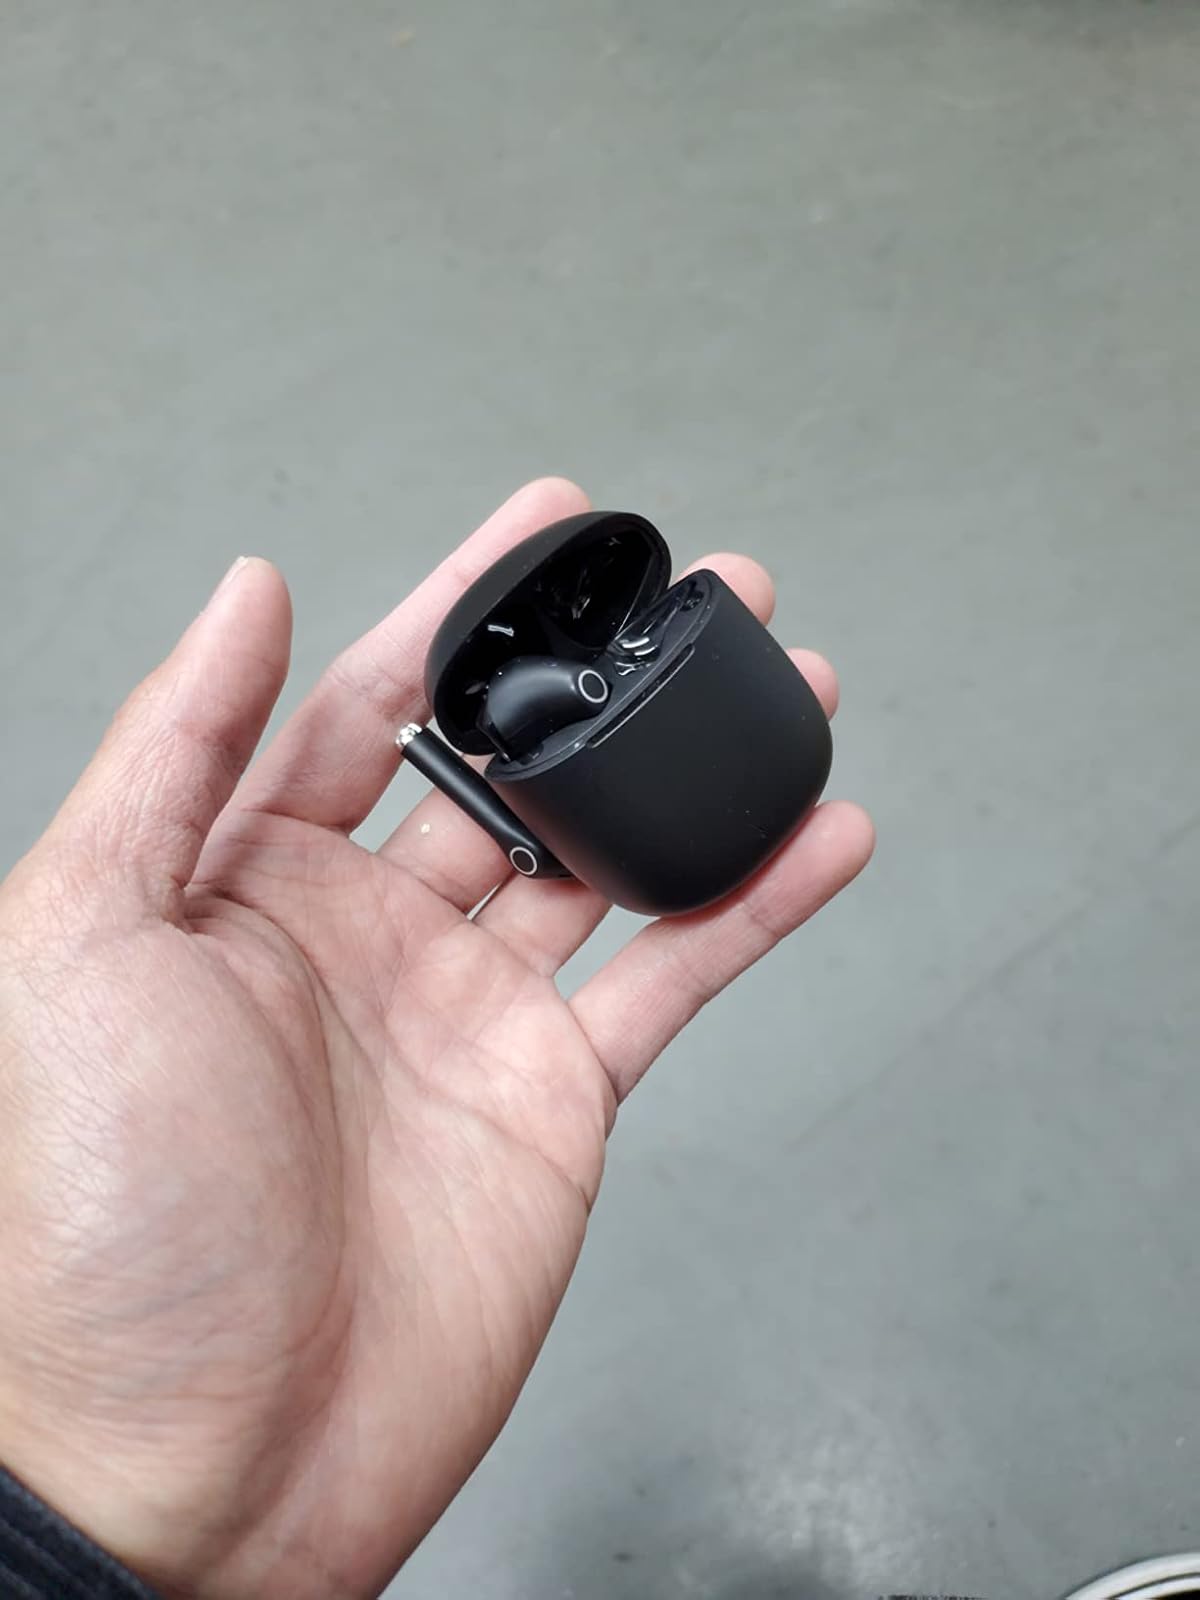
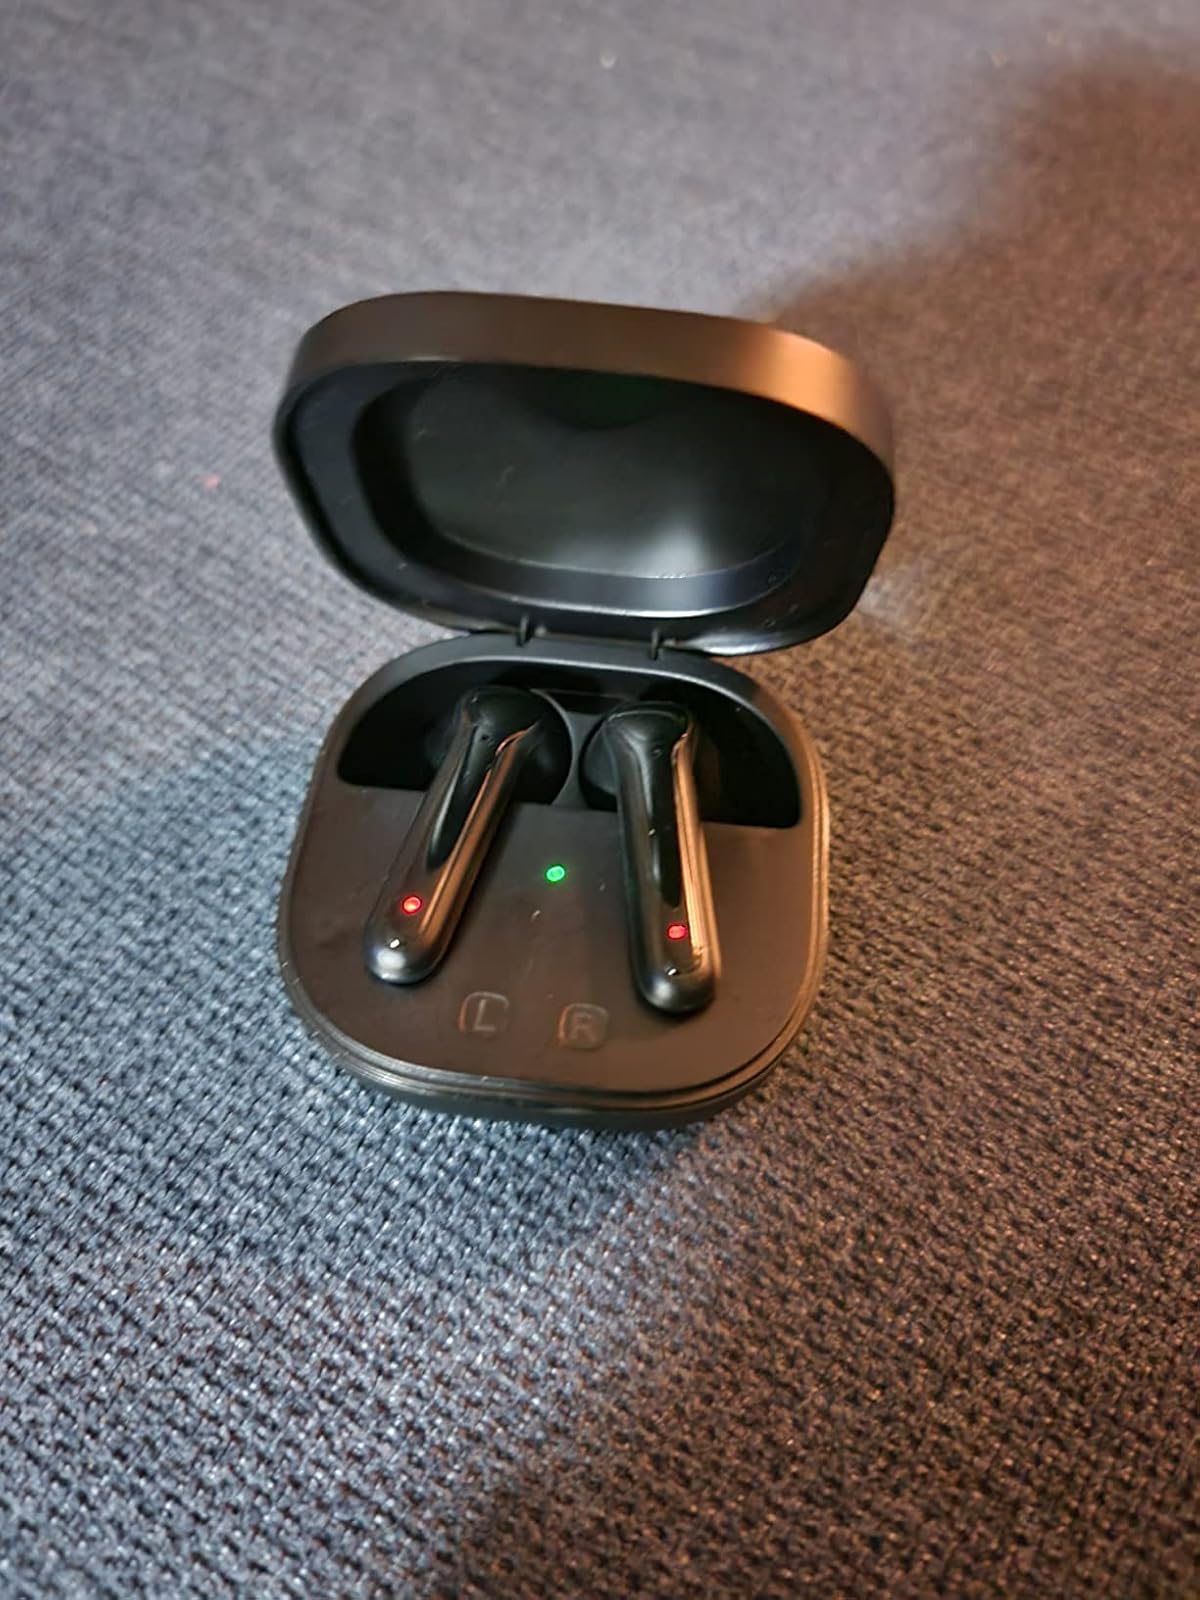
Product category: earbuds
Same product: no